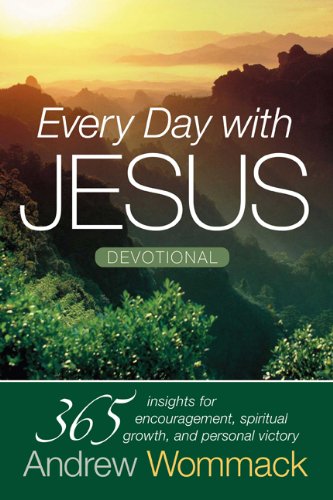
Every Day With Jesus Devotional: 365 Insights for Encouragement, Spiritual Growth, and Personal Victory
Category: Buy a Kindle
From the Inside Flap Full of life-changing encouragement, this 365-day devotional will encourage you to live in victory regardless of circumstances or ability by opening your heart to receive God's amazing grace and favor.  Andrew Wommack has been teaching God's unconditional love and grace for over 30 years and now the best of his teaching on what Jesus did for us when He paid the ultimate price of dying for our sins is encompassed in these powerful short daily readings. You will receive fresh revelation of God's amazing love and compassion as you follow the prophecies of the Messiah's coming and Jesus' actual fulfillment of these prophecies. From the Back Cover Full of life-changing encouragement, this 365-day devotional will encourage you to live in victory regardless of circumstances or ability by opening your heart to receive God's amazing grace and favor.  Andrew Wommack has been teaching God's unconditional love and grace for over 30 years and now the best of his teaching on what Jesus did for us when He paid the ultimate price of dying for our sins is encompassed in these powerful short daily readings. You will receive fresh revelation of God's amazing love and compassion as you follow the prophecies of the Messiah's coming and Jesus' actual fulfillment of these prophecies. About the Author For over three decades Andrew Wommack has traveled America and the world teaching the truth of the gospel. His profound revelation of the Word of God is taught with clarity and simplicity, emphasizing God's unconditional love and the balance between grace and faith. He reaches millions of people through the daily Gospel Truth radio and television programs, broadcast both domestically and internationally. Gospel Truth television broadcast can be seen on INSP, DayStar, The Church Channel, Cornerstone, Guardian, God TV, and over 80 local US channels. Gospel Truth radio broadcast is heard on more than 60 stations nationwide. Andrew Wommack founded Charis Bible College in 1994 and has since established CBC extension colleges in other major cities of America and around the world.
Features: Full of life-changing encouragement, this 365-day devotional will encourage you to live in victory regardless of circumstances or ability by opening your heart to receive God's amazing grace and favor.Andrew Wommack has been teaching God's unconditional love and grace for over 30 years and now the best of his teaching on what Jesus did for us when he paid the ultimate price of dying for our sins is encompassed in these powerful short daily readings. You will receive fresh revelation of God's amazing love and compassion as you follow the prophecies of the Messiah's coming and Jesus' actual fulfillment of these prophecies.